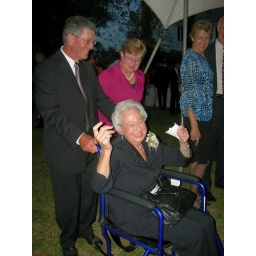
Oma rocks out in the transport chair with Norbert and Cam by her side.